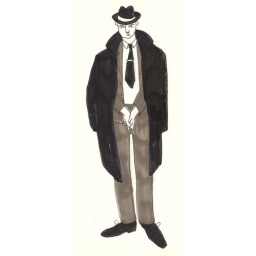
Vince! sharp suit, hat, white shirt, black tie, tie pin/pocket square, and that huge gangster coat over your shoulders.